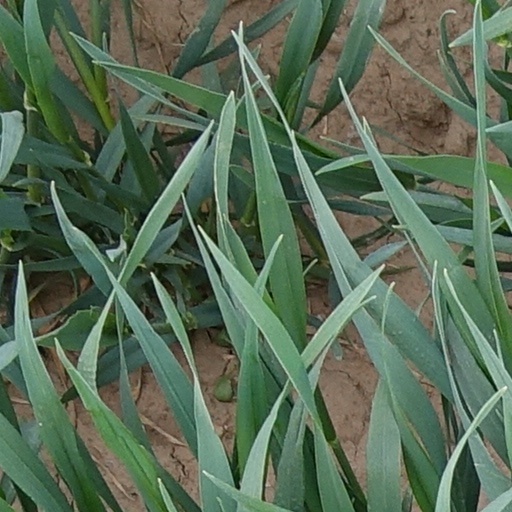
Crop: wheat